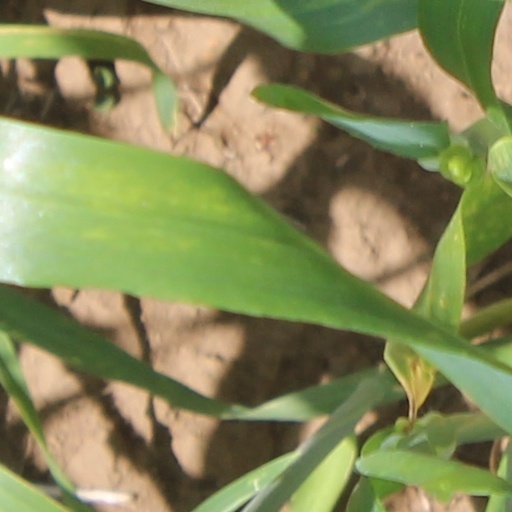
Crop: wheat